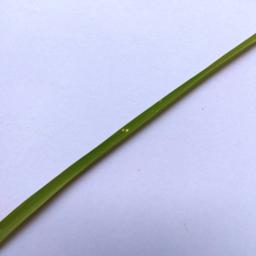
Label: Rice___Leaf_Blast